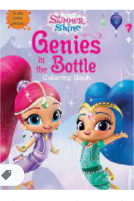
Portrait style: Cartoon Portrait